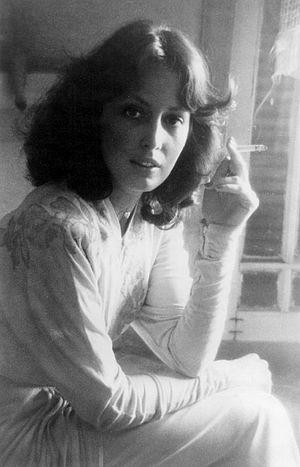
Ronee Blakley, née le 24 août 1945 à Caldwell, est une actrice américaine.